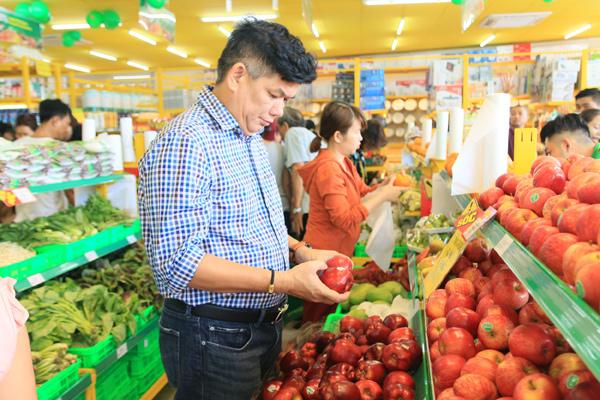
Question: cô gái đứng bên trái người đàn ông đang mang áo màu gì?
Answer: cô gái đang mang áo màu đỏ